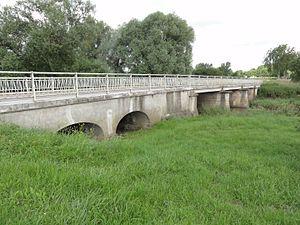
Hénamémil (M-et-M) pont du Sânon
Le Sânon est une rivière française du Grand Est, qui coule dans les départements de Meurthe-et-Moselle et de la Moselle. C'est un affluent de la Meurthe, donc un sous-affluent de la Moselle.
Hénaménil est une commune française située dans le département de Meurthe-et-Moselle en région Grand Est.